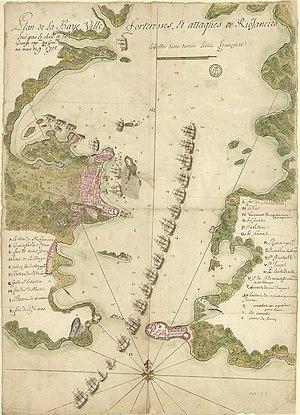
Plan de la baye, ville, forteresses, et attaques de Rio Janeiro levé par le chevalier de la Grange, capitaine des grenadiers, au mois de novembre 1711
Le deuxième raid sur Rio de Janeiro ou seconde bataille de Rio de Janeiro est une tentative réussie, par une escadre française placée sous les ordres de René Duguay-Trouin, de capturer le port de Rio de Janeiro en septembre 1711, pendant la guerre de Succession d'Espagne. Les Portugais, alors maîtres de la ville, et au premier rang desquels le gouverneur de la ville et l'amiral de la flotte qui y était stationnée, se révèlent incapables d'opposer une résistance efficace et ce malgré leur supériorité numérique.